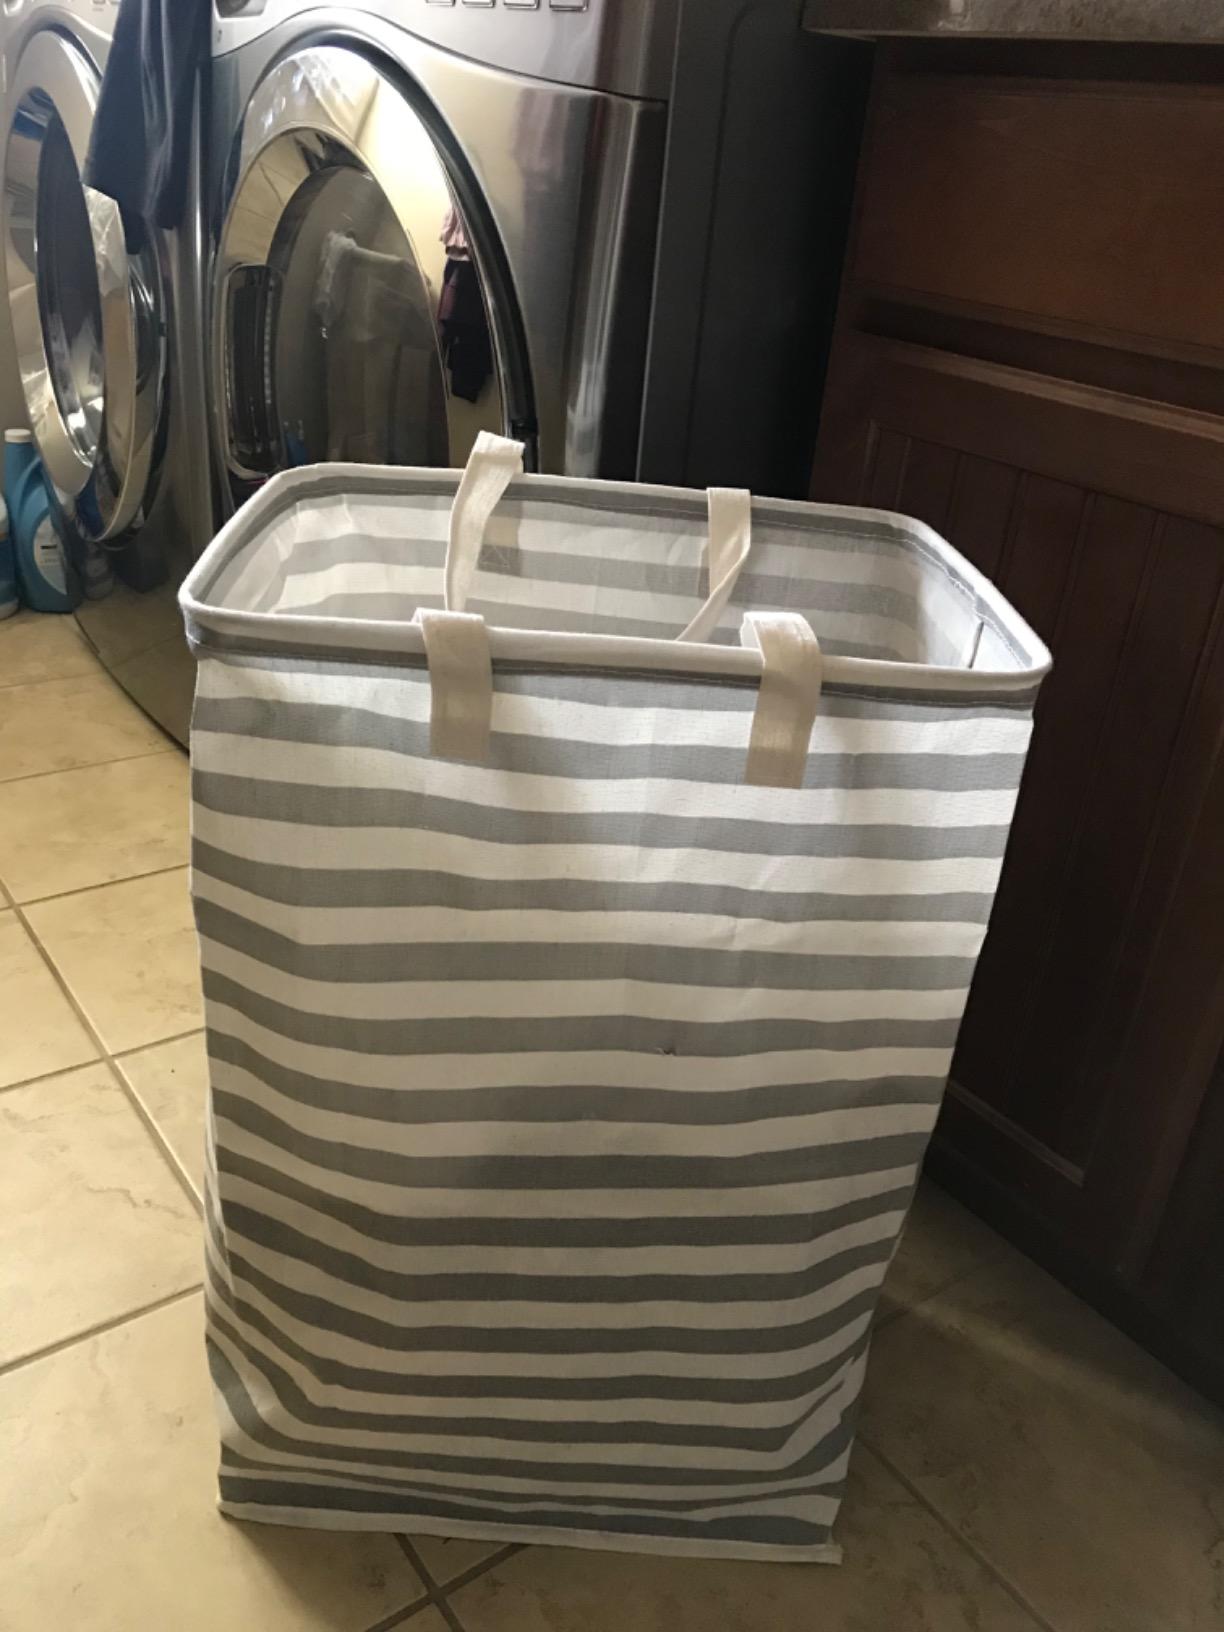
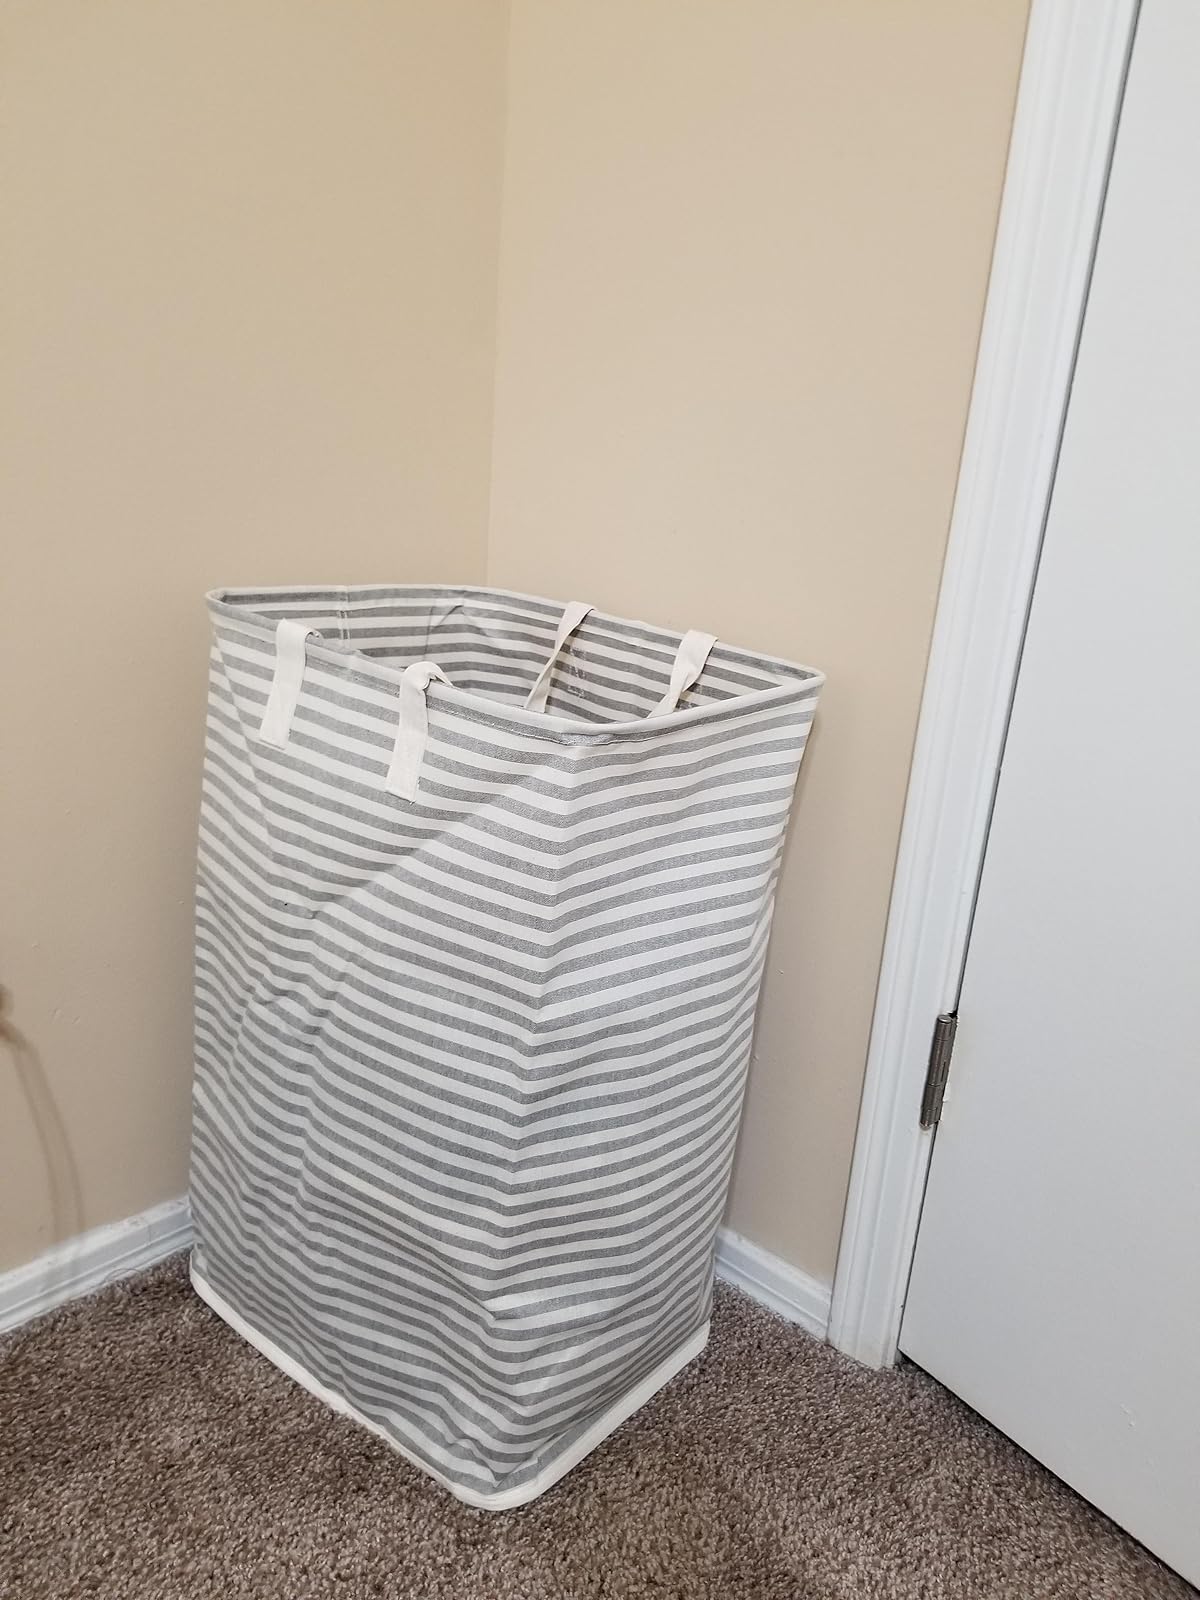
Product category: items_hamper
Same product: no